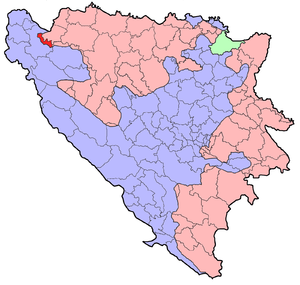
Krupa na Uni est une municipalité de Bosnie-Herzégovine située dans la République serbe de Bosnie. Selon les premiers résultats du recensement bosnien de 2013, elle compte 1 687 habitants.